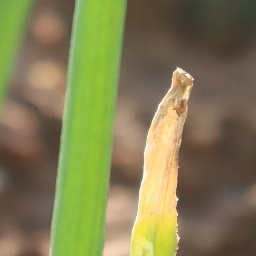
Label: Stemphylium leaf blight and collectrichum leaf blight